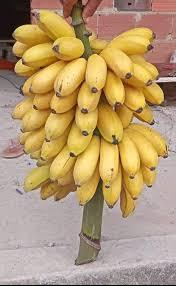
Ndizi hili ambalo limetolewa shambani limeiva. Ni ndizi aina ya ndogo ndogo ambazo zimeiva. Linaonekana kuwa limetolewa shambani punde tu hivi na linapelekwa sokoni.